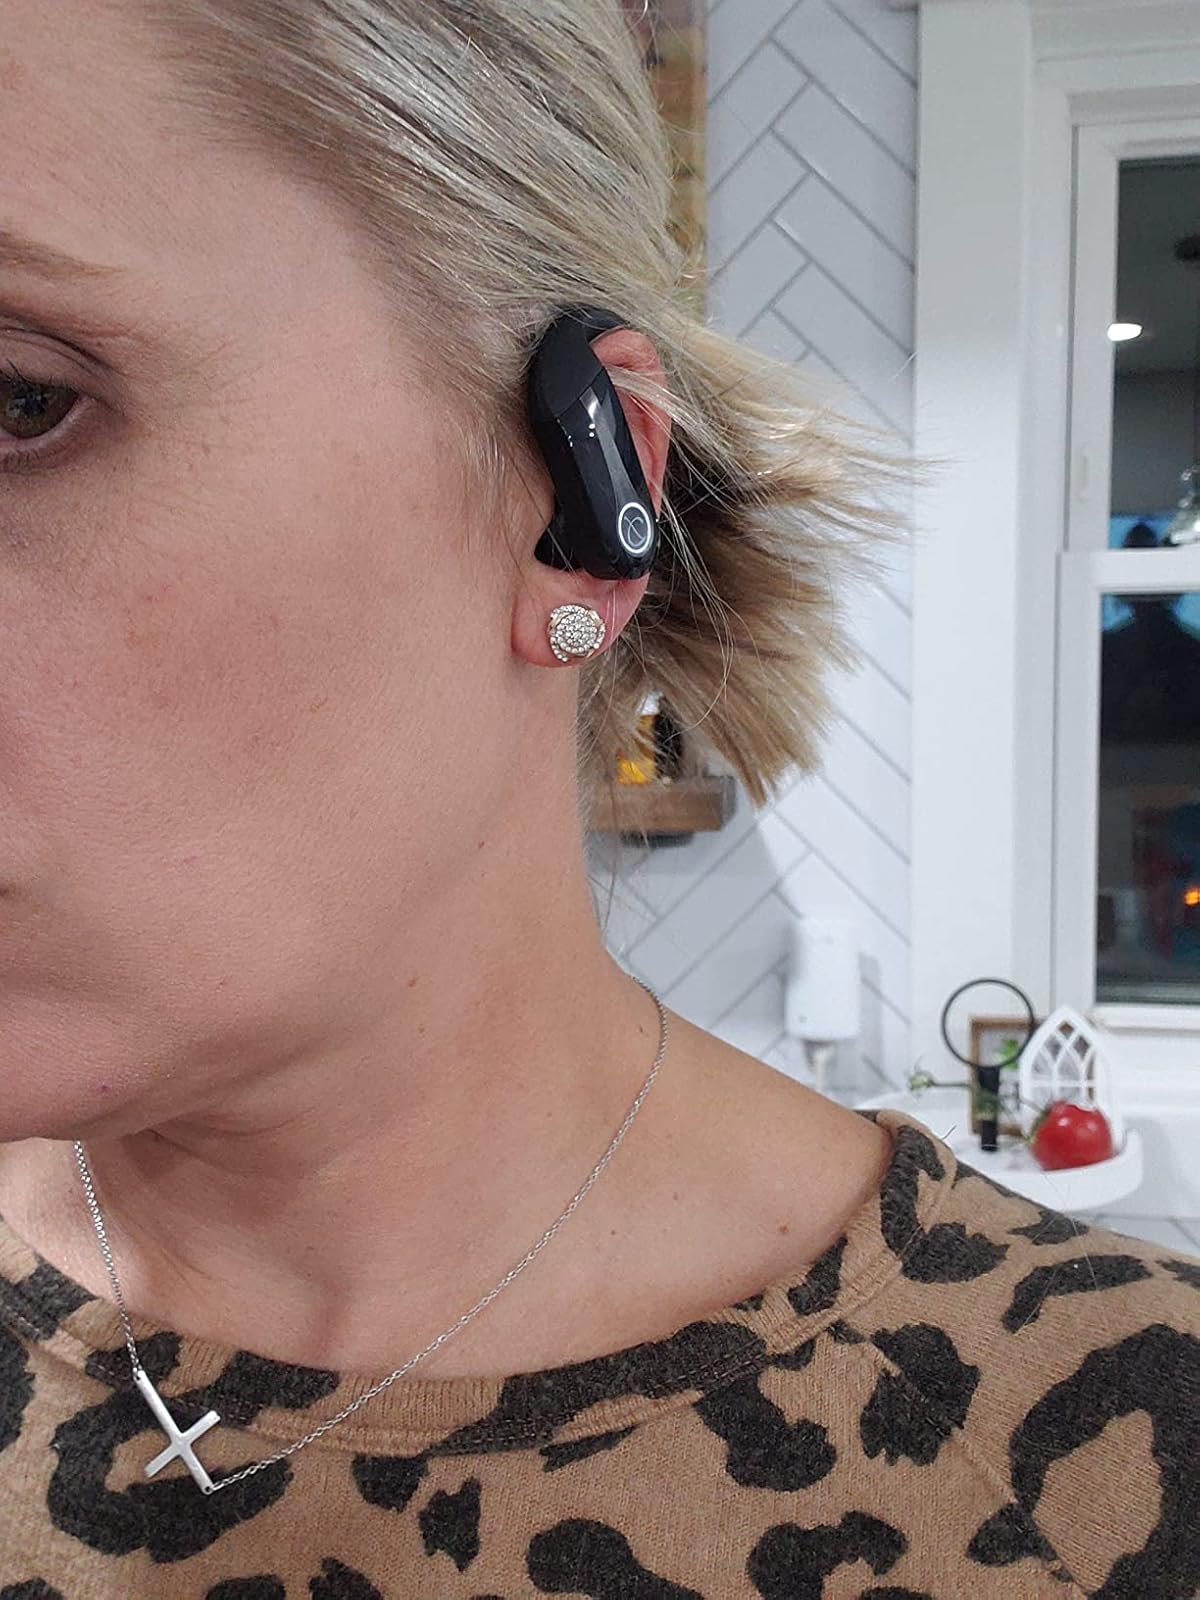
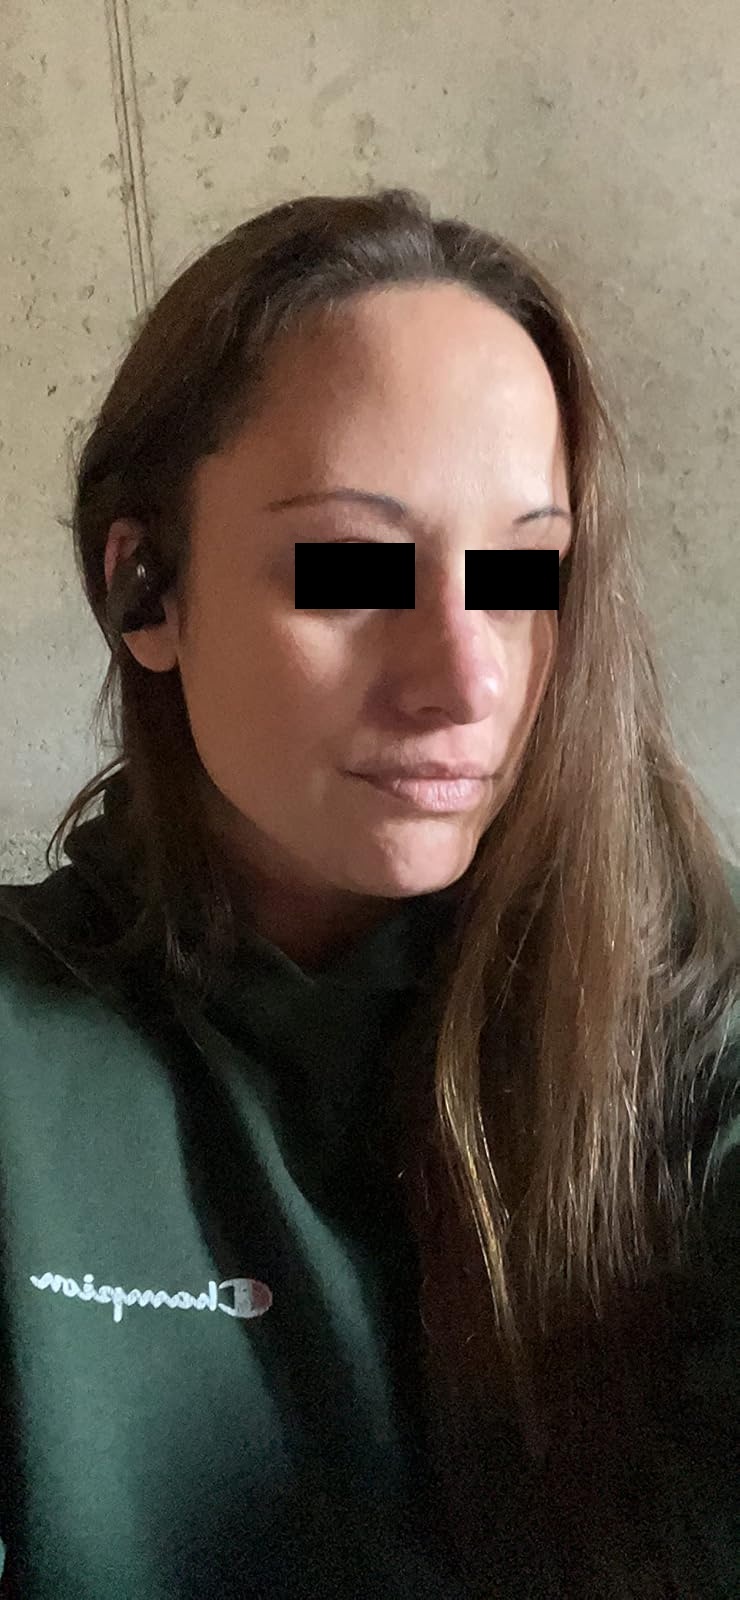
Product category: earbuds
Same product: yes